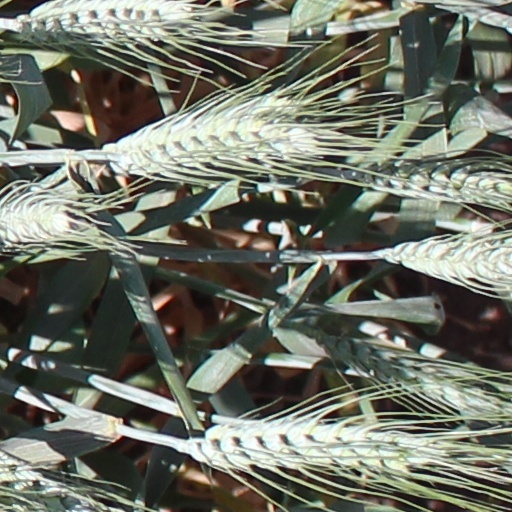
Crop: wheat